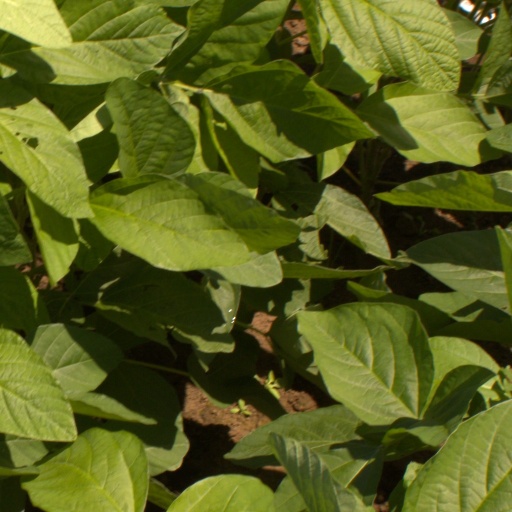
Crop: soybean